The Stolen Earth

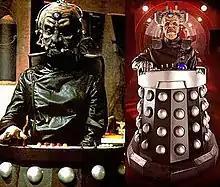
A side-by-side comparison of Davros in "Destiny of the Daleks" (portrayed by David Gooderson) and "The Stolen Earth" (portrayed by Julian Bleach). The visual design of Davros in "The Stolen Earth" is nearly identical to the design for "Genesis of the Daleks" and "Destiny of the Daleks"; the only major difference is a robotic right hand.

The finale expands the usual principal cast size of "Doctor Who" significantly through its numerous returning characters. As a consequence of the episode's crossover nature, the episode marks the first appearances of Gareth David-Lloyd as Ianto Jones and Tommy Knight as Luke Smith in "Doctor Who". Eve Myles, who previously played Gwyneth in "The Unquiet Dead", makes her first appearance as the "Torchwood" female lead Gwen Cooper. The episode features many returning characters: Billie Piper, Freema Agyeman, Adjoa Andoh, John Barrowman, Nicholas Briggs, Elisabeth Sladen, and Penelope Wilton reprise roles for "The Stolen Earth". In addition to Tennant and Tate, Agyeman, Barrowman, Sladen and Piper are credited in the episode's opening titles, while Wilton, Andoh, Myles and David-Lloyd receive in-episode starring credits.